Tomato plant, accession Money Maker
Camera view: tilt-top (135 deg); turntable rotation: 90 degrees
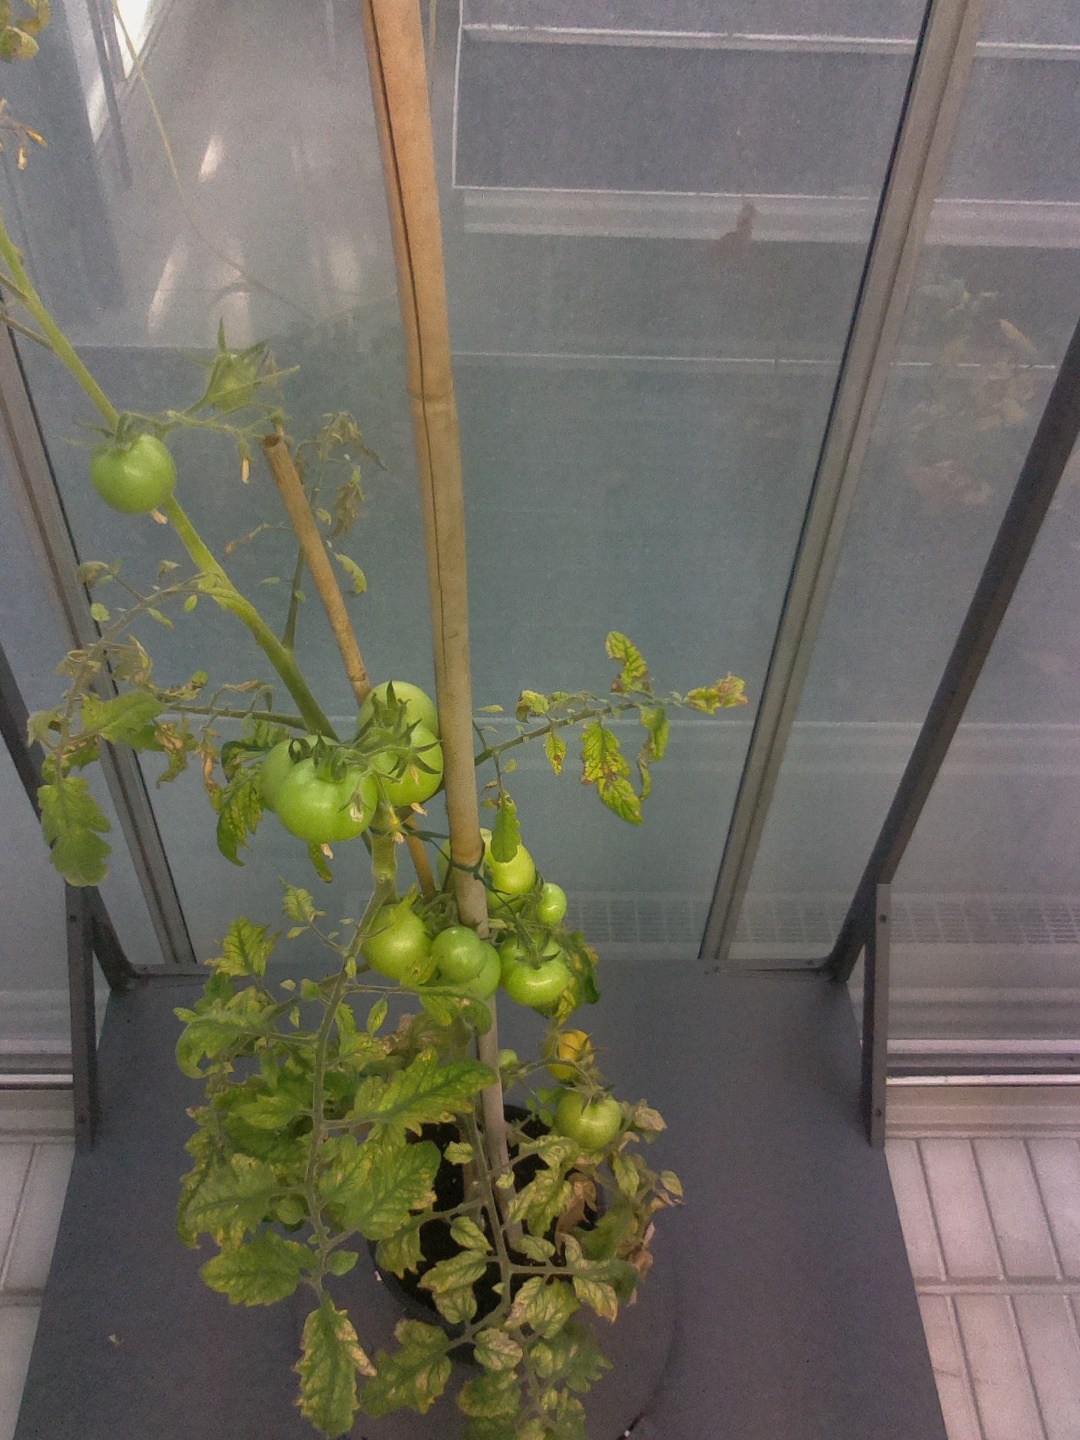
BBCH growth stage 78: 80% -90% of final fruit size